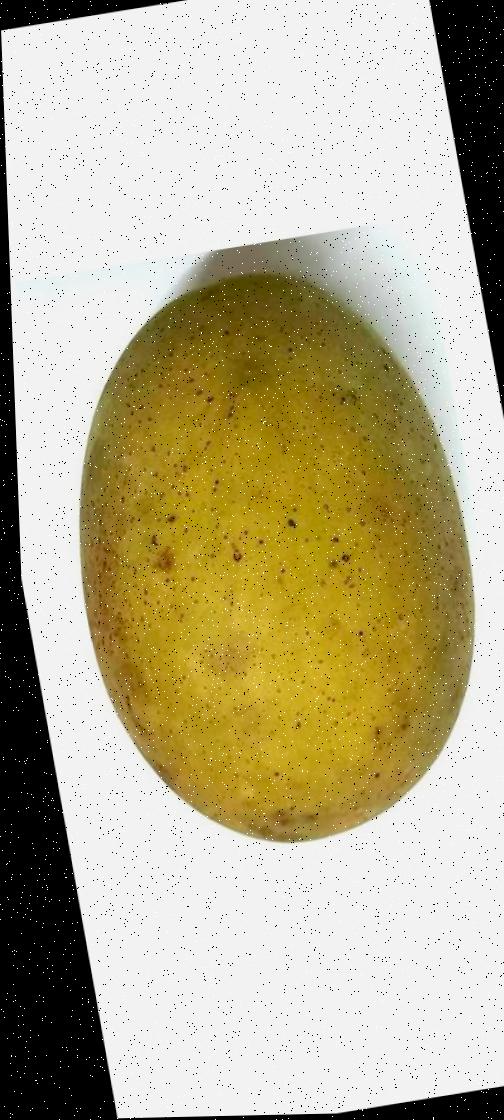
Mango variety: Shada